Kunisaki

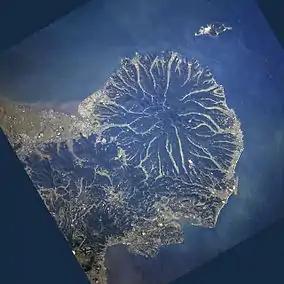
Colour Satellite view of Kunisaki Peninsula

Kunisaki covers the northeastern part of Ōita Prefecture and almost the eastern half of the Kunisaki Peninsula (excluding the southeastern part), and faces the Gulf of Iyo on the Seto Inland Sea to the north and east. Settlements are scattered in areas near the sea, and the city center is located near the sea in the central eastern part of the city. The western part of the city is located in the central part of the Kunisaki Peninsula and is mountainous. The city center is located approximately 60 km by road (approximately 40 km in a straight line) from Ōita City, the prefectural capital.